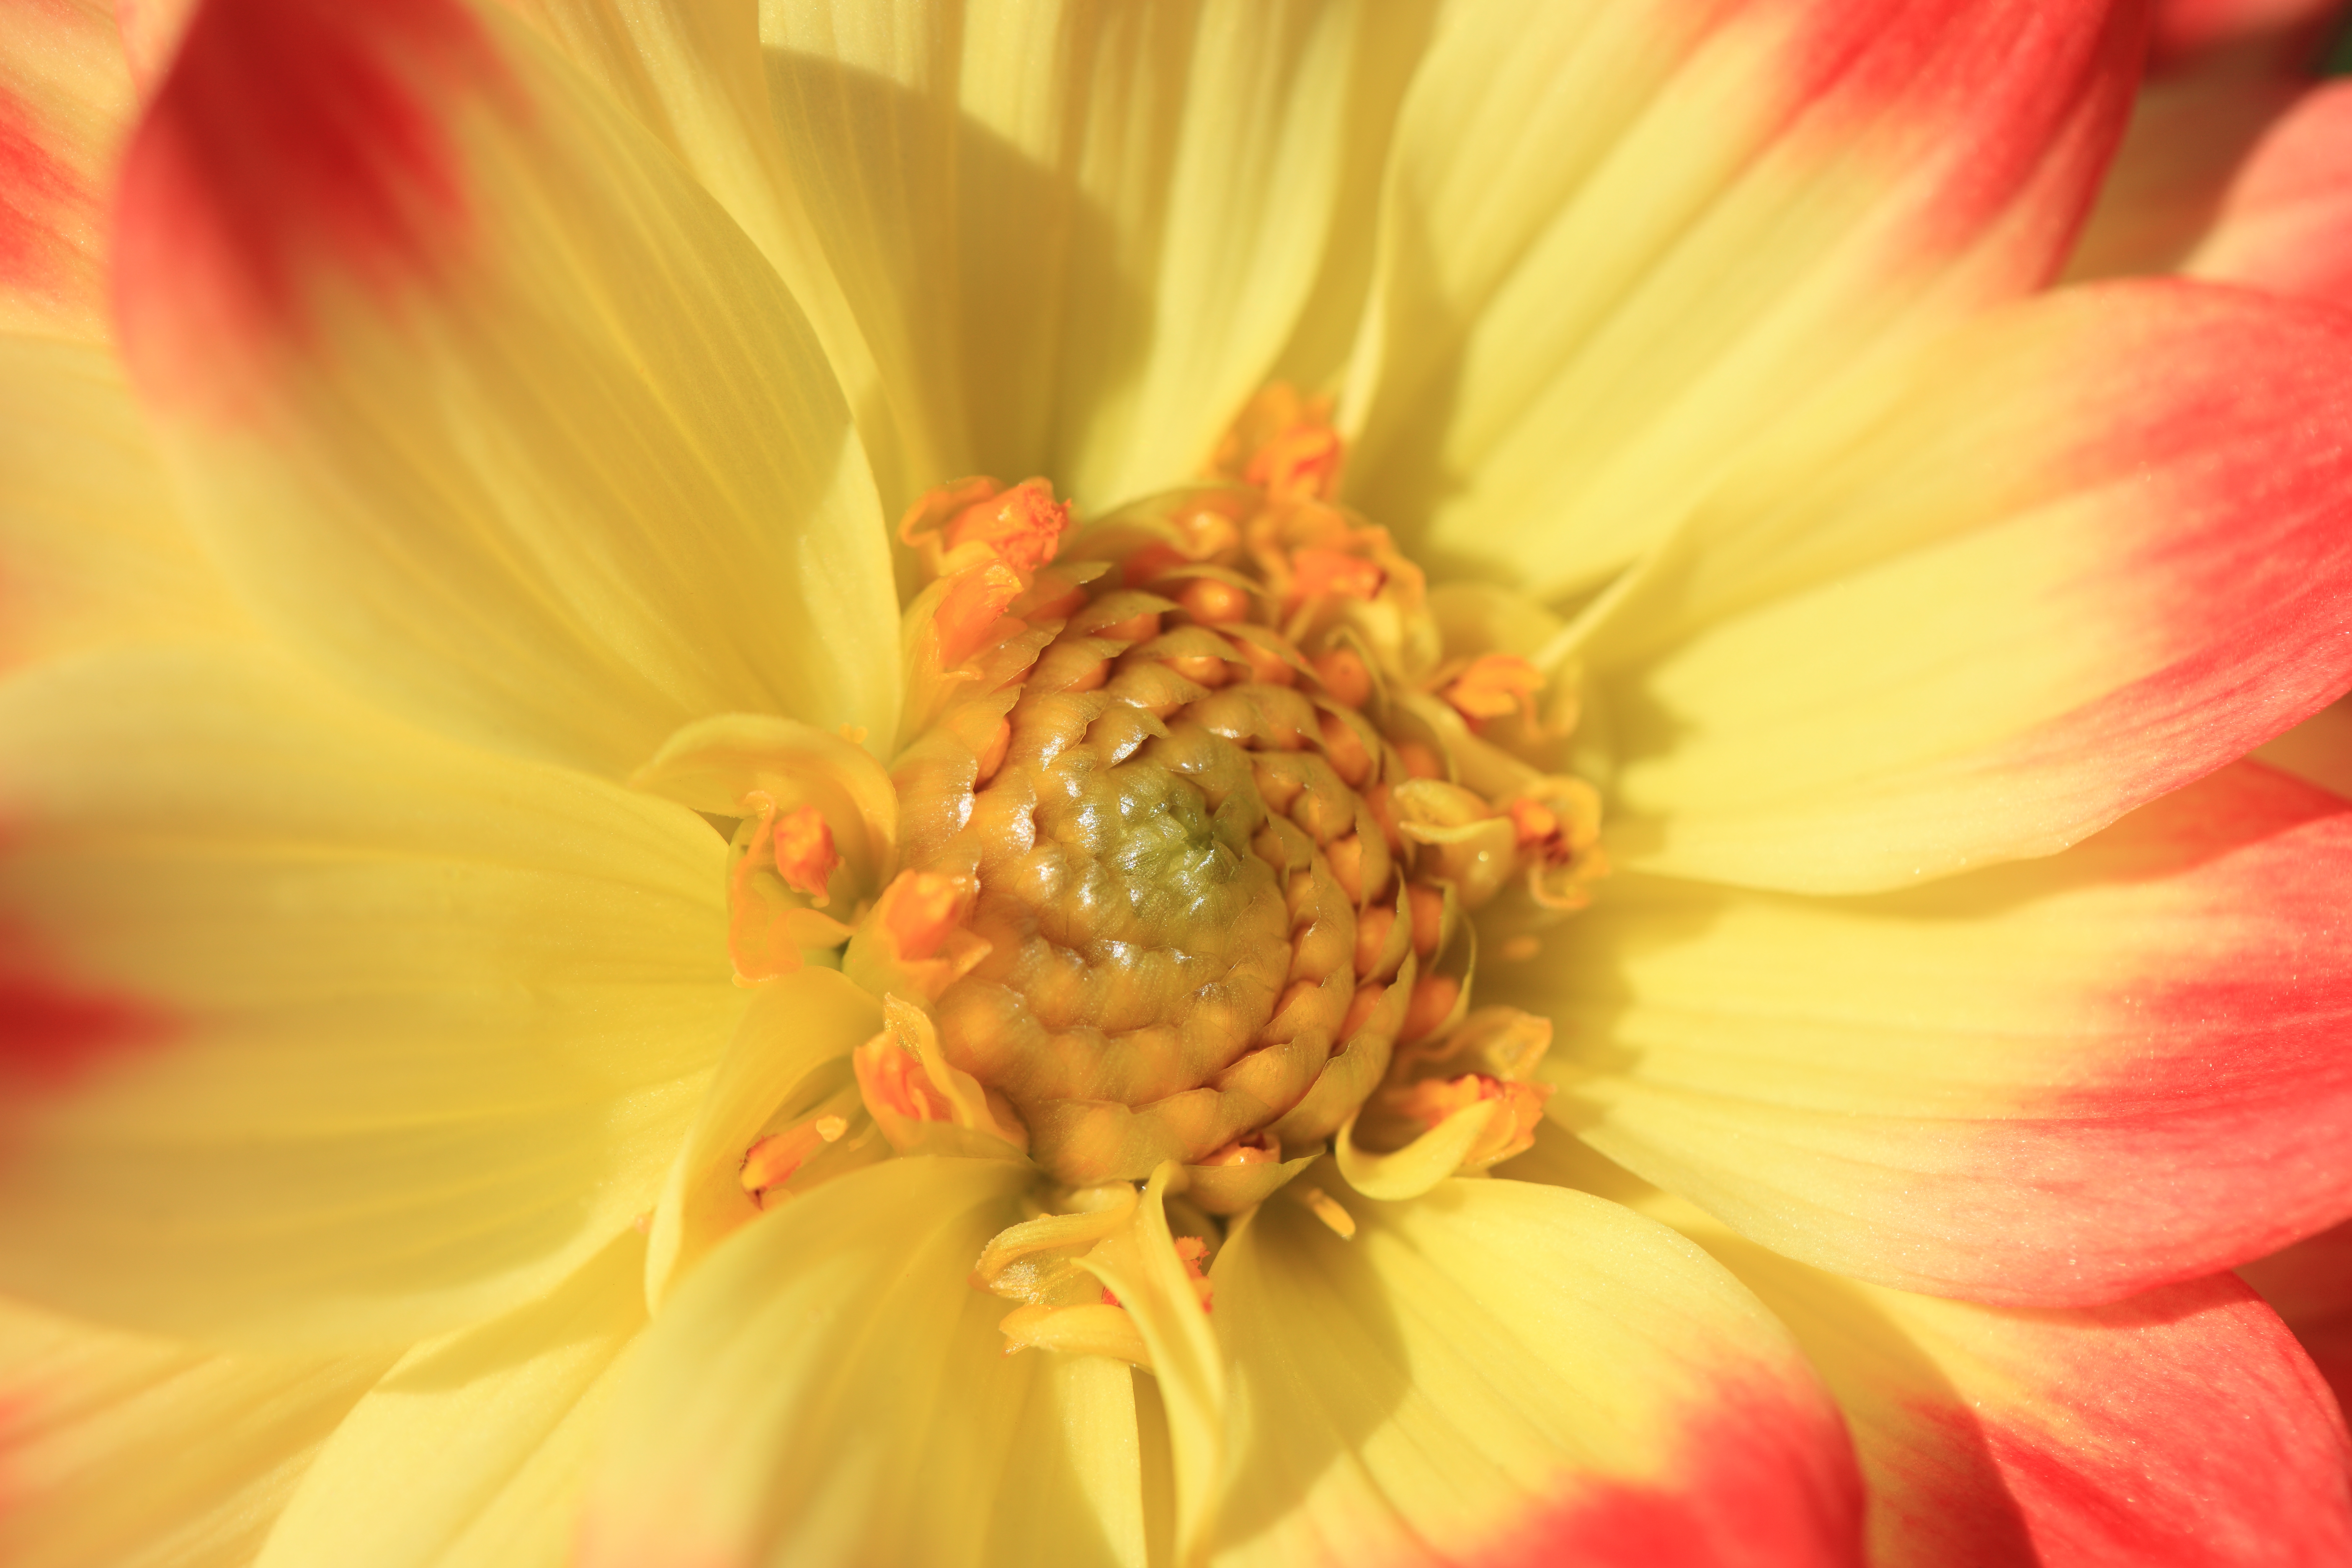
blossom, plant, photography, flower, petal, high, red, yellow, pink, flora, close up, dahlia, tokyo, 5d, hires, markii, hi, res, resolution, jindaishokubutsukouen, choufu, macro photography, flowering plant, daisy family, land plant